Lady Hewley's Almshouses

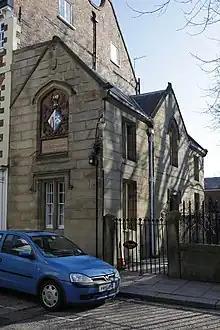
The warden's house

Lady Hewley's Almshouses are a historic building in the city centre of York, in England.